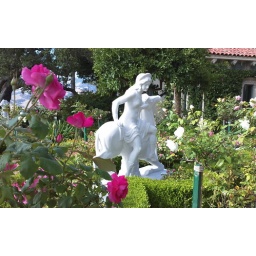
A goddess riding a horse and tree roses standing like sentinels in this beautiful setting.